Claus Mogensen

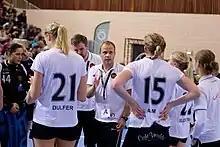
Jan. 28, 2018

Claus Mogensen (born 18 January 1973) is a Danish handball coach and former handball player, who is the current head coach of HH Elite and the Faroese women's national handball team.